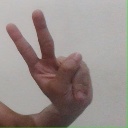
अक्षर: ऐ